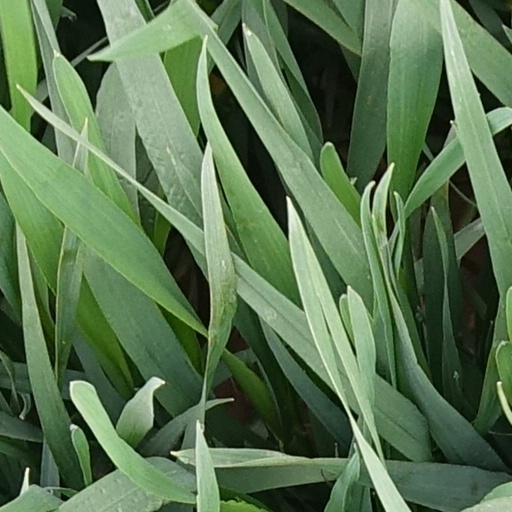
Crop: wheat